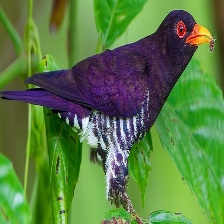
Species: VIOLET CUCKOO
Scientific name:  CHRYSOCOCCYX XANTHORHYNCHUS